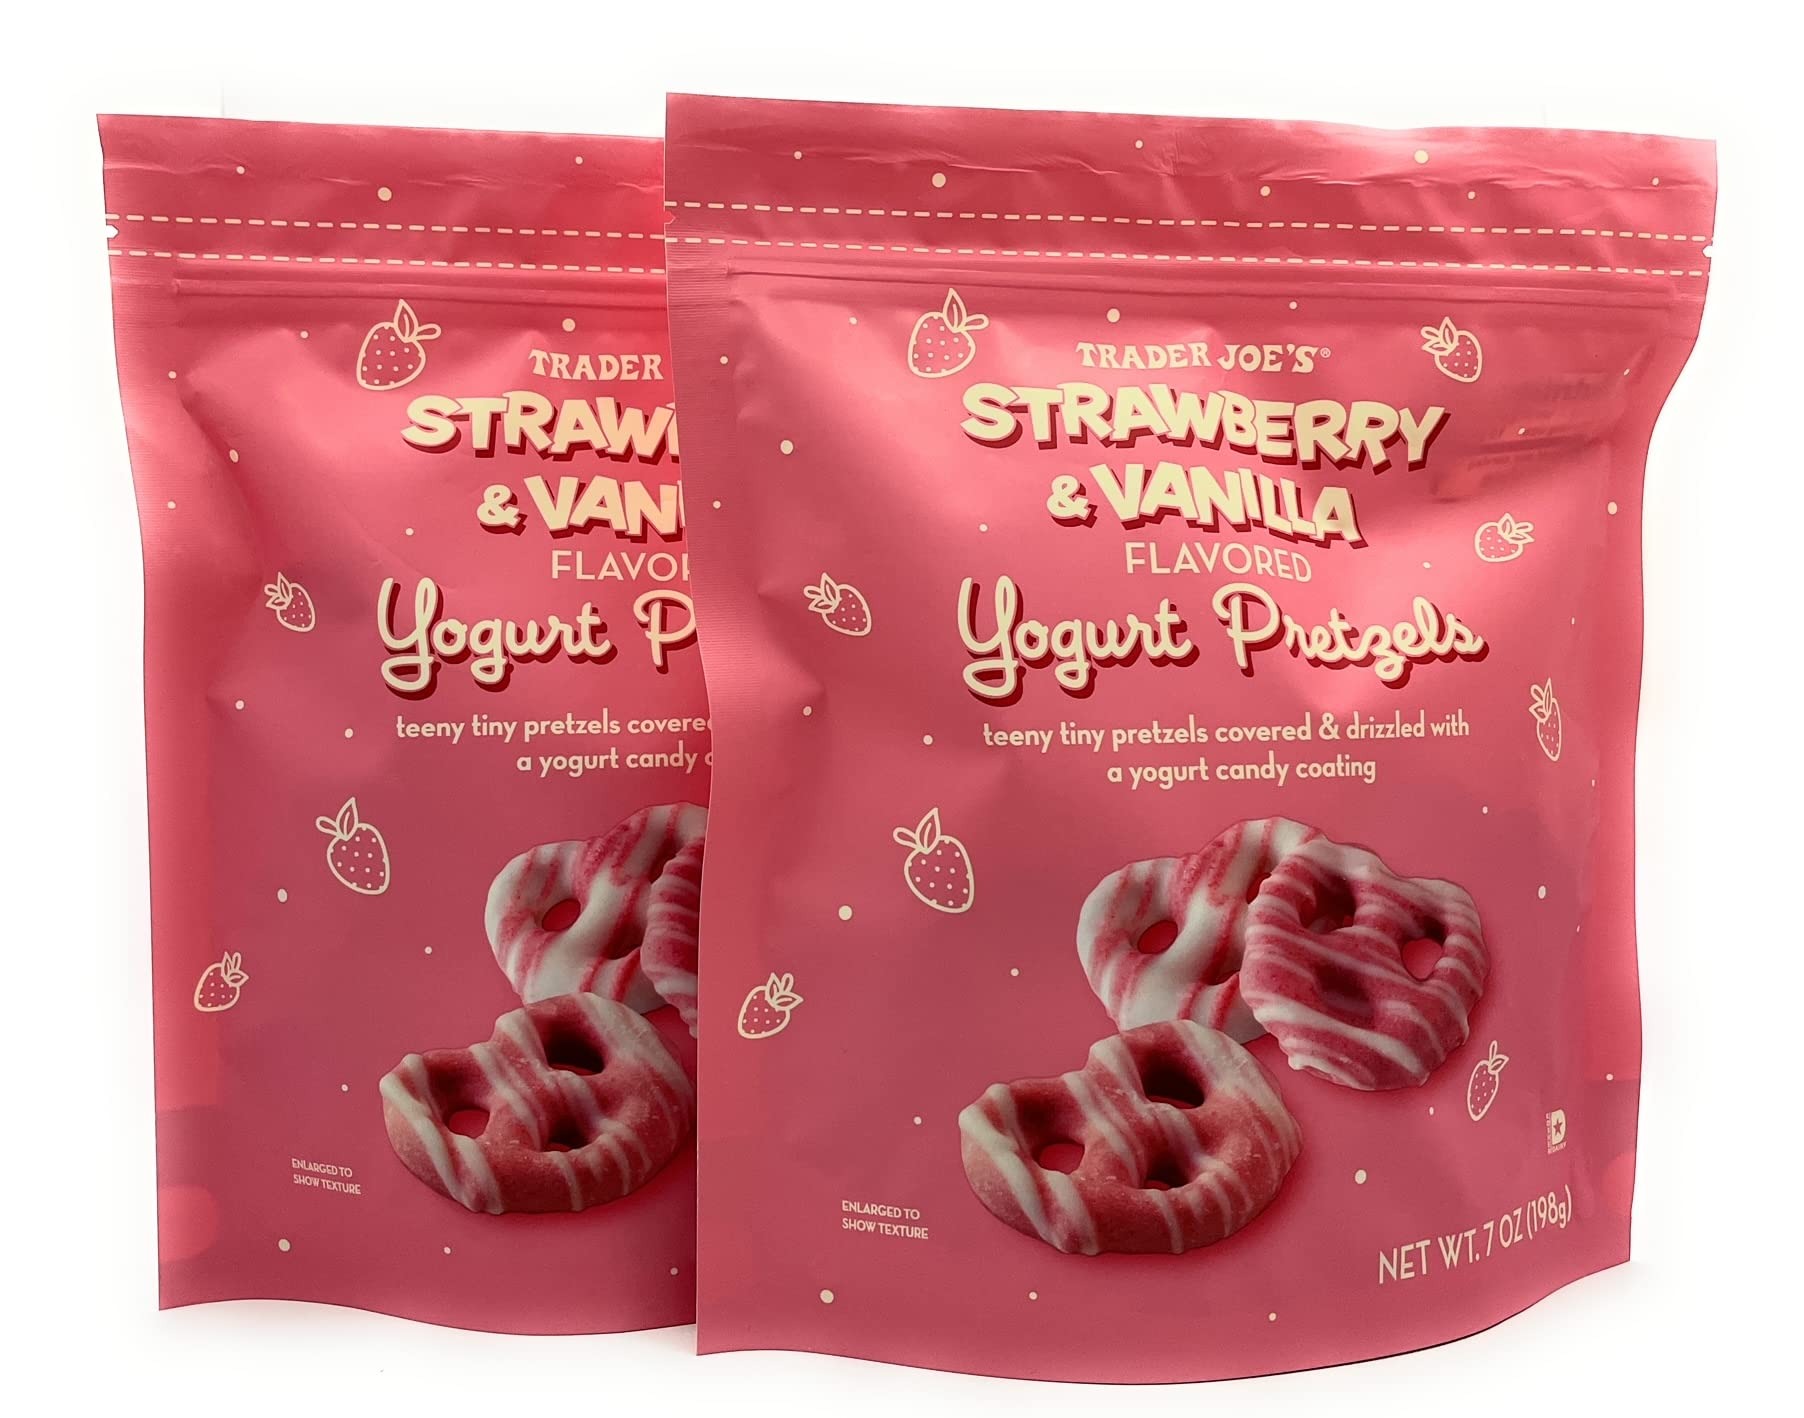
Item Name: Trader Joe's Strawberry & Vanilla Flavored Yogurt Pretzels 7 oz Each – (Pack of 2)
Value: 14.0
Unit: Ounce

Price: 23.95